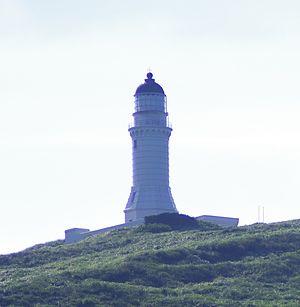
Le phare de Pengjia est un phare situé sur l'îlot Pengjia, dans le district de Zhongzheng sous la juridiction de Keelung, à Taïwan.